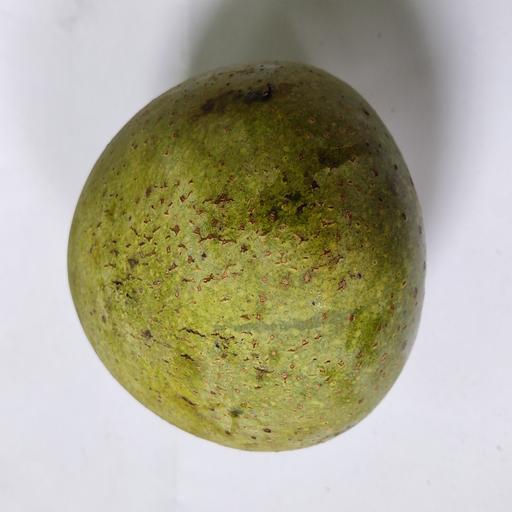
Crop type: Mango_Himsagar